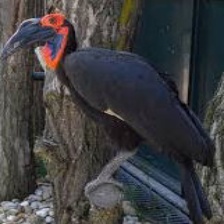
Species: ABYSSINIAN GROUND HORNBILL
Scientific name: BUCORVUS ABYSSINICUS
ImageNet parent category: hornbill